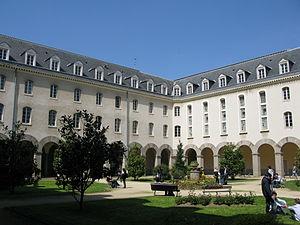
Bâtiment de l'UFR d'économie de l'Université de Rennes 1 à Rennes, France. Ce bâtiment hébergeait aussi jusqu'en 1967 la faculté de lettres de l'Université de Rennes.
L’université Rennes 2, dont le nom administratif est Rennes-II est, avec l’université de Rennes 1, l’une des deux universités rennaises. Elle a été créée en 1969, issue de l’ancienne faculté de lettres de l’université de Rennes dont l’origine remonte à la création de l’université ducale de Bretagne en 1460 à Nantes.
La faculté des sciences économiques de Rennes I officiellement UFR de sciences économiques regroupe les enseignements et recherches en lien avec les sciences économiques de l'université de Rennes I. Elle se situe place Hoche à Rennes, dans ce qui forme le campus centre. Le directeur d'UFR actuel est Éric Avenel qui succède à Isabelle Cadoret-David.
Le campus du Centre n'est pas à proprement parler un campus mais c'est la dénomination utilisée par l'Université Rennes I pour désigner les composantes situées dans le centre-ville de la ville de Rennes au nord de la Vilaine, auxquels on ajoute d'autres établissements d'enseignement supérieur.
L’Université de Rennes est une ancienne université qui trouve son origine dans l'ancienne université ducale de Bretagne fondée en 1460 à Nantes, puis déménagée à Rennes en 1735. Elle prit le nom d'université de Rennes au moment du rapprochement institutionnel des facultés présentes à Rennes en 1896, et fut supprimée lors de la scission de 1969 entre les universités de Rennes 1 et Rennes 2.